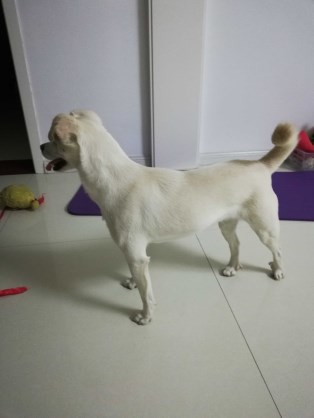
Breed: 3336-n000121-chinese_rural_dog